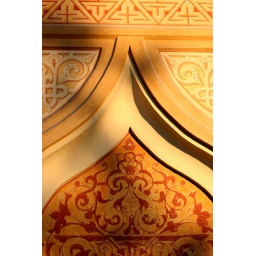
Also within the park and on the river Zamecka Dyje, the water pumping station in the then fashionable Romantic Moorish-Islamic style.